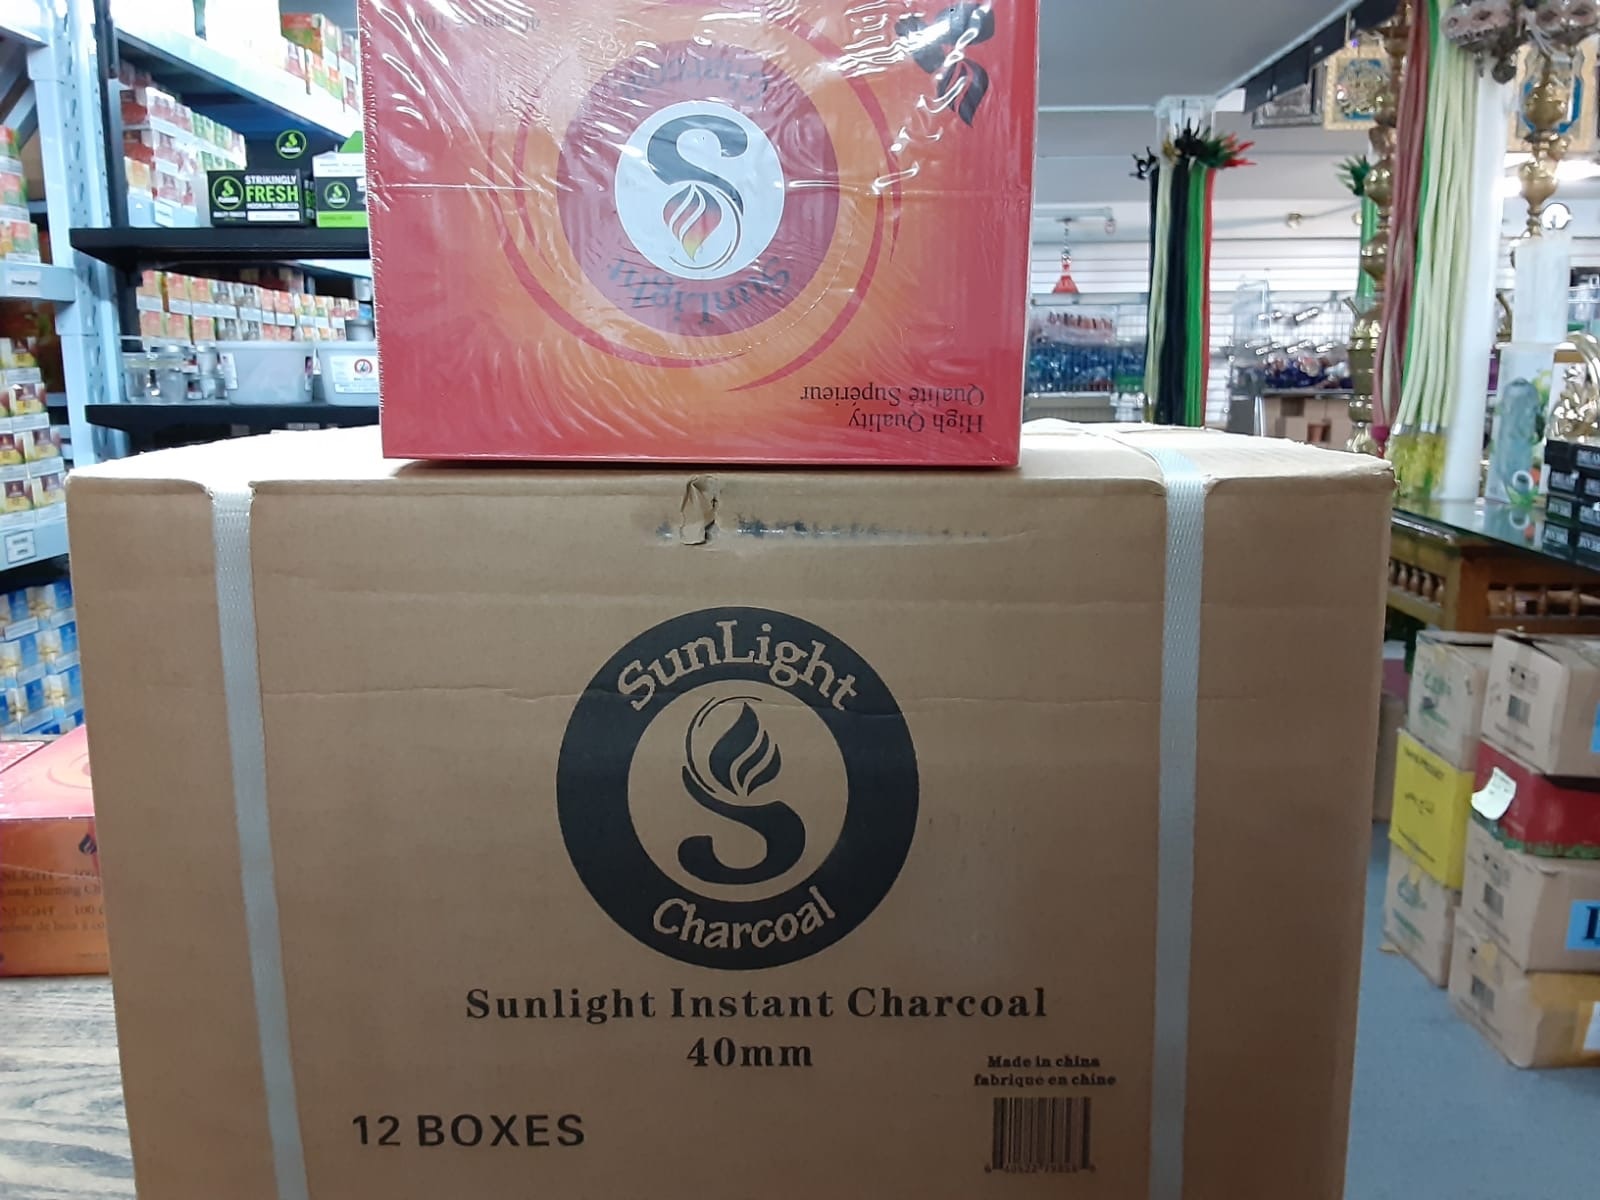
Case sunlight Charcoal 33mm
Brand: Khan El Khalili Warehouse
Category: Home & Garden > Kitchen & Dining > Kitchen Appliance Accessories > Outdoor Grill Accessories > Barbecue Briquettes > Charcoal Briquettes